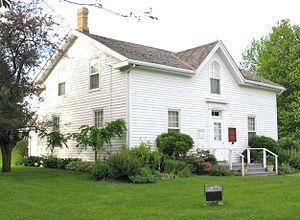
Cet article recense les lieux patrimoniaux du comté de Brant inscrits au répertoire des lieux patrimoniaux du Canada, qu'ils soient de niveau provincial, fédéral ou municipal.
Voici la liste des lieux historiques nationaux du Canada situé en Ontario. En mai 2012, on compte 263 lieux historiques nationaux en Ontario, dont 37 sont administrés par Parcs Canada. À ce nombre, il faut ajouter aussi cinq sites qui ont perdu leur désignation. Pour les villes de Toronto, Ottawa et Kingston voir :